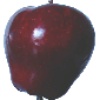
Label: Apple Red Delicious 1